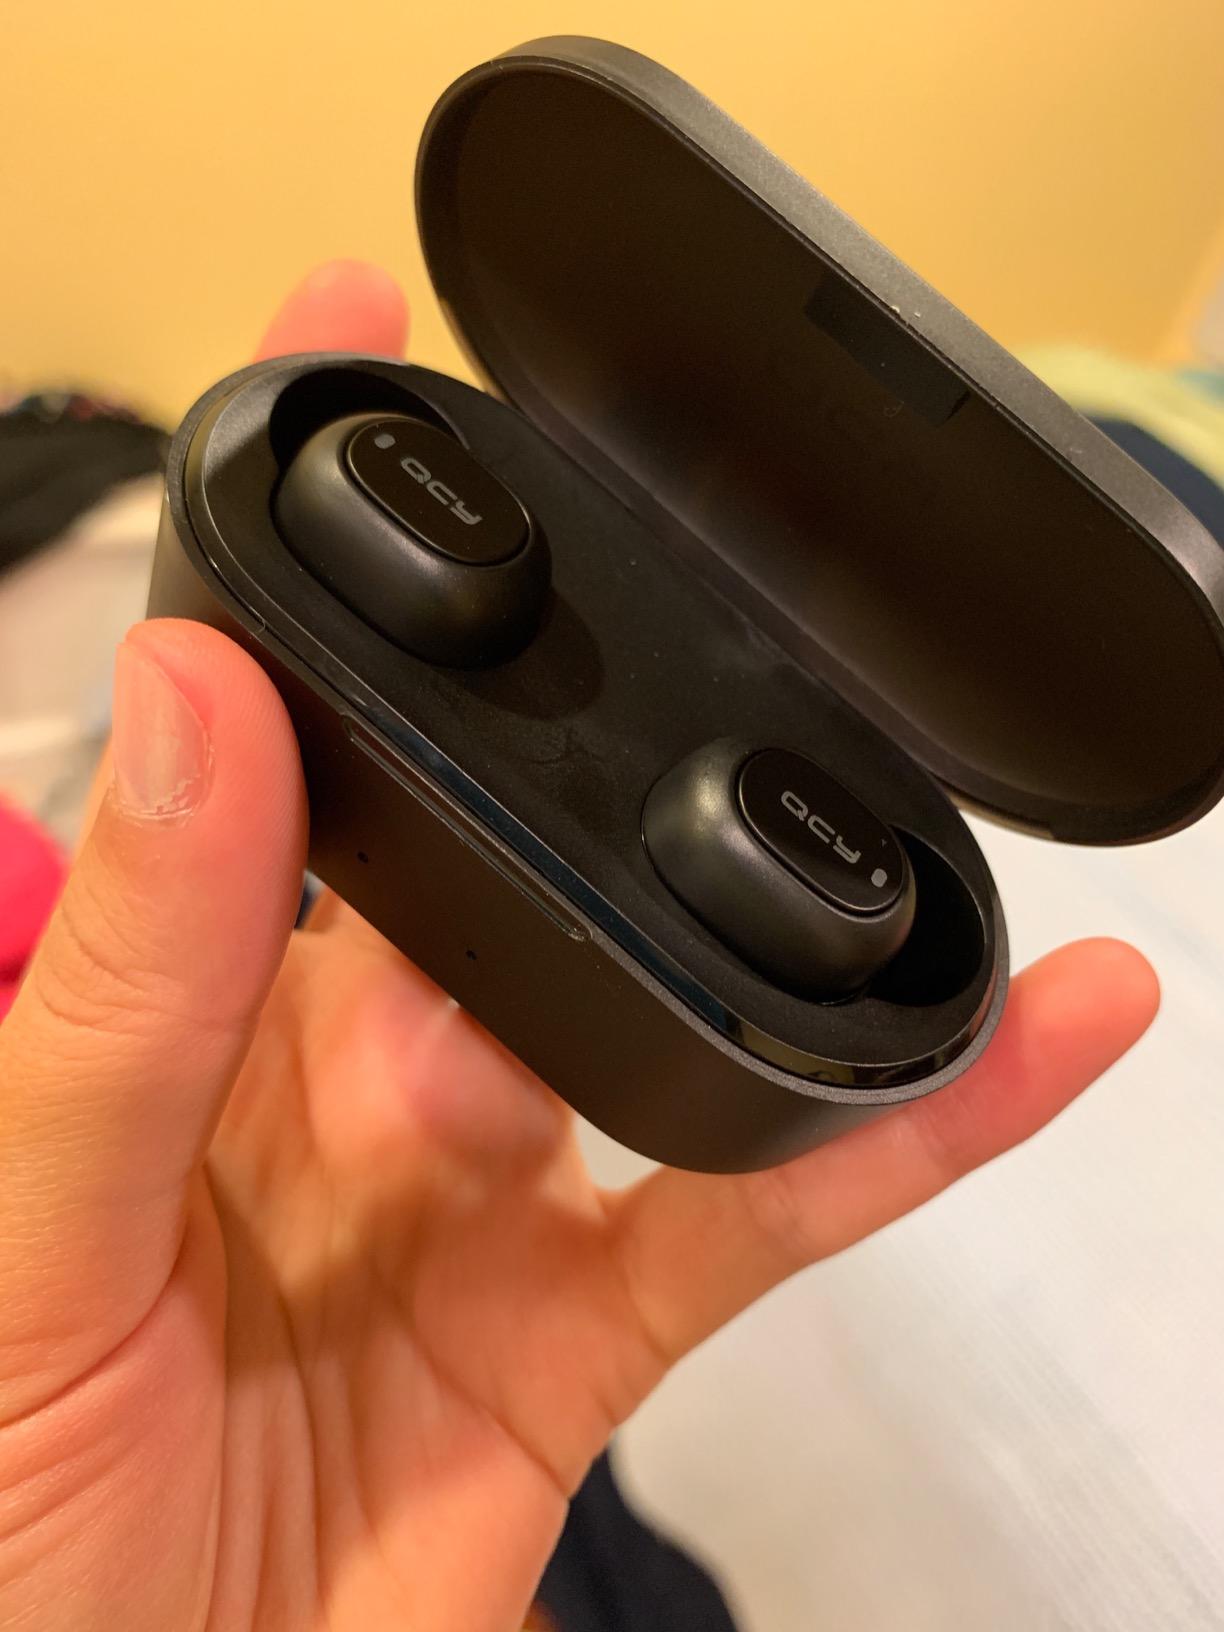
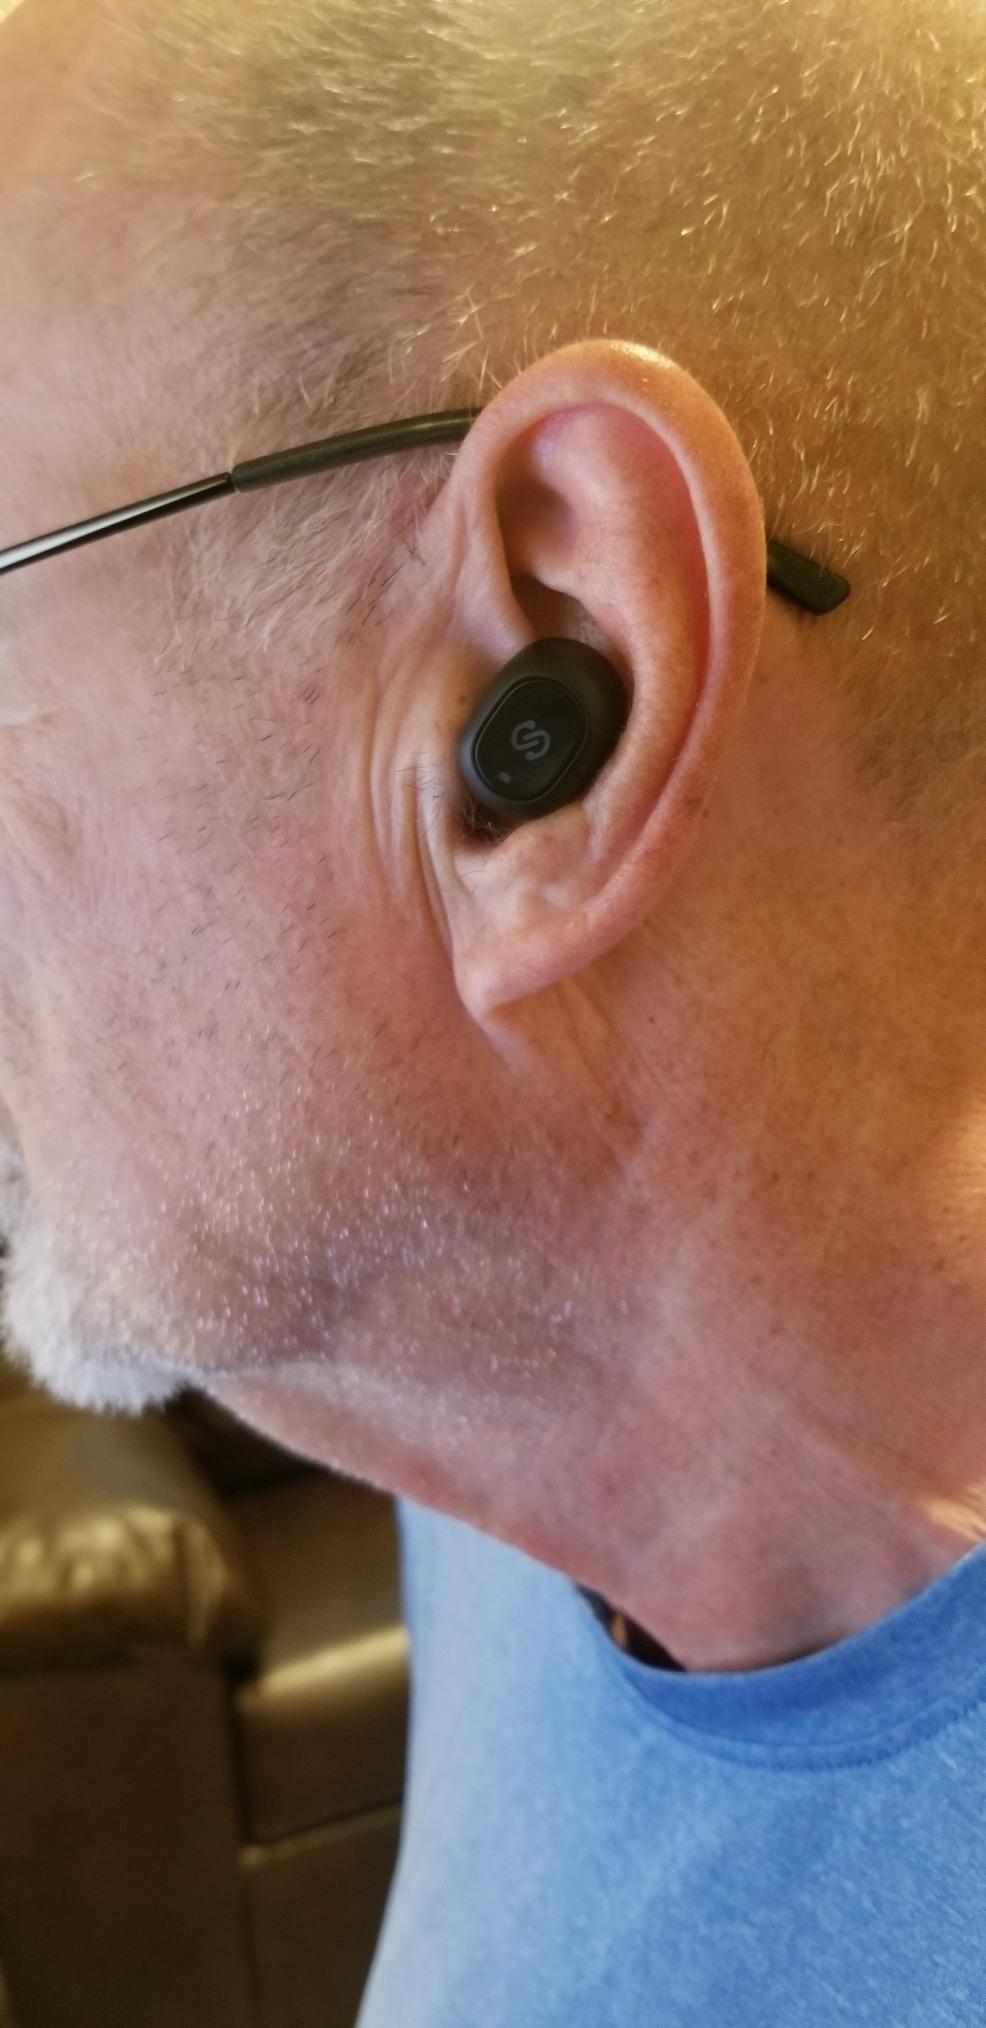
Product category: earbuds
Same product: no